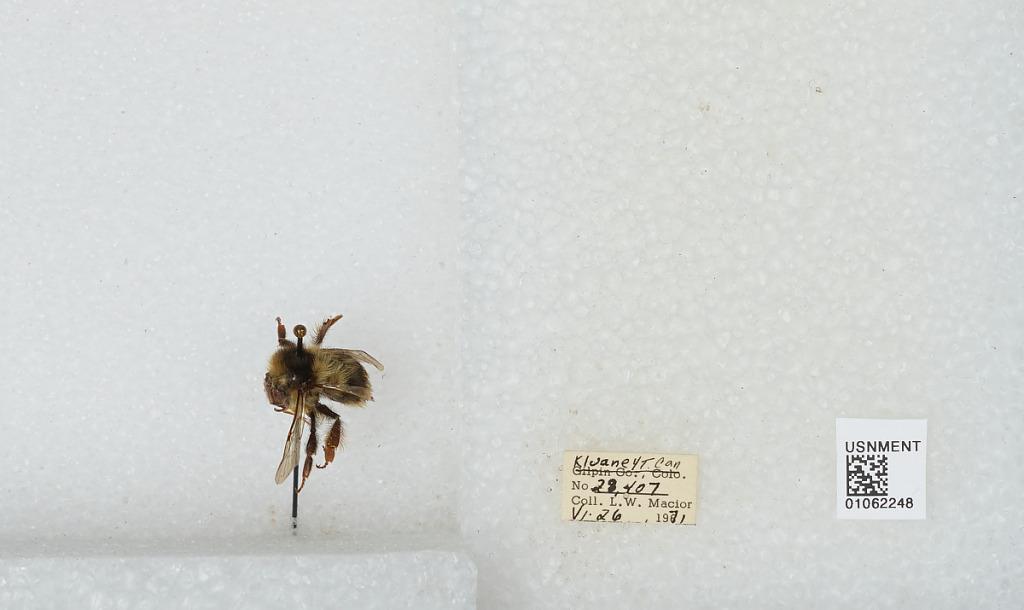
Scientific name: Bombus bifarius nearcticus
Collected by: L. Macior
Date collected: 1971-6-26
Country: Canada
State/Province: Yukon Territory
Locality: Kluane
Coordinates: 60.75, -139.5